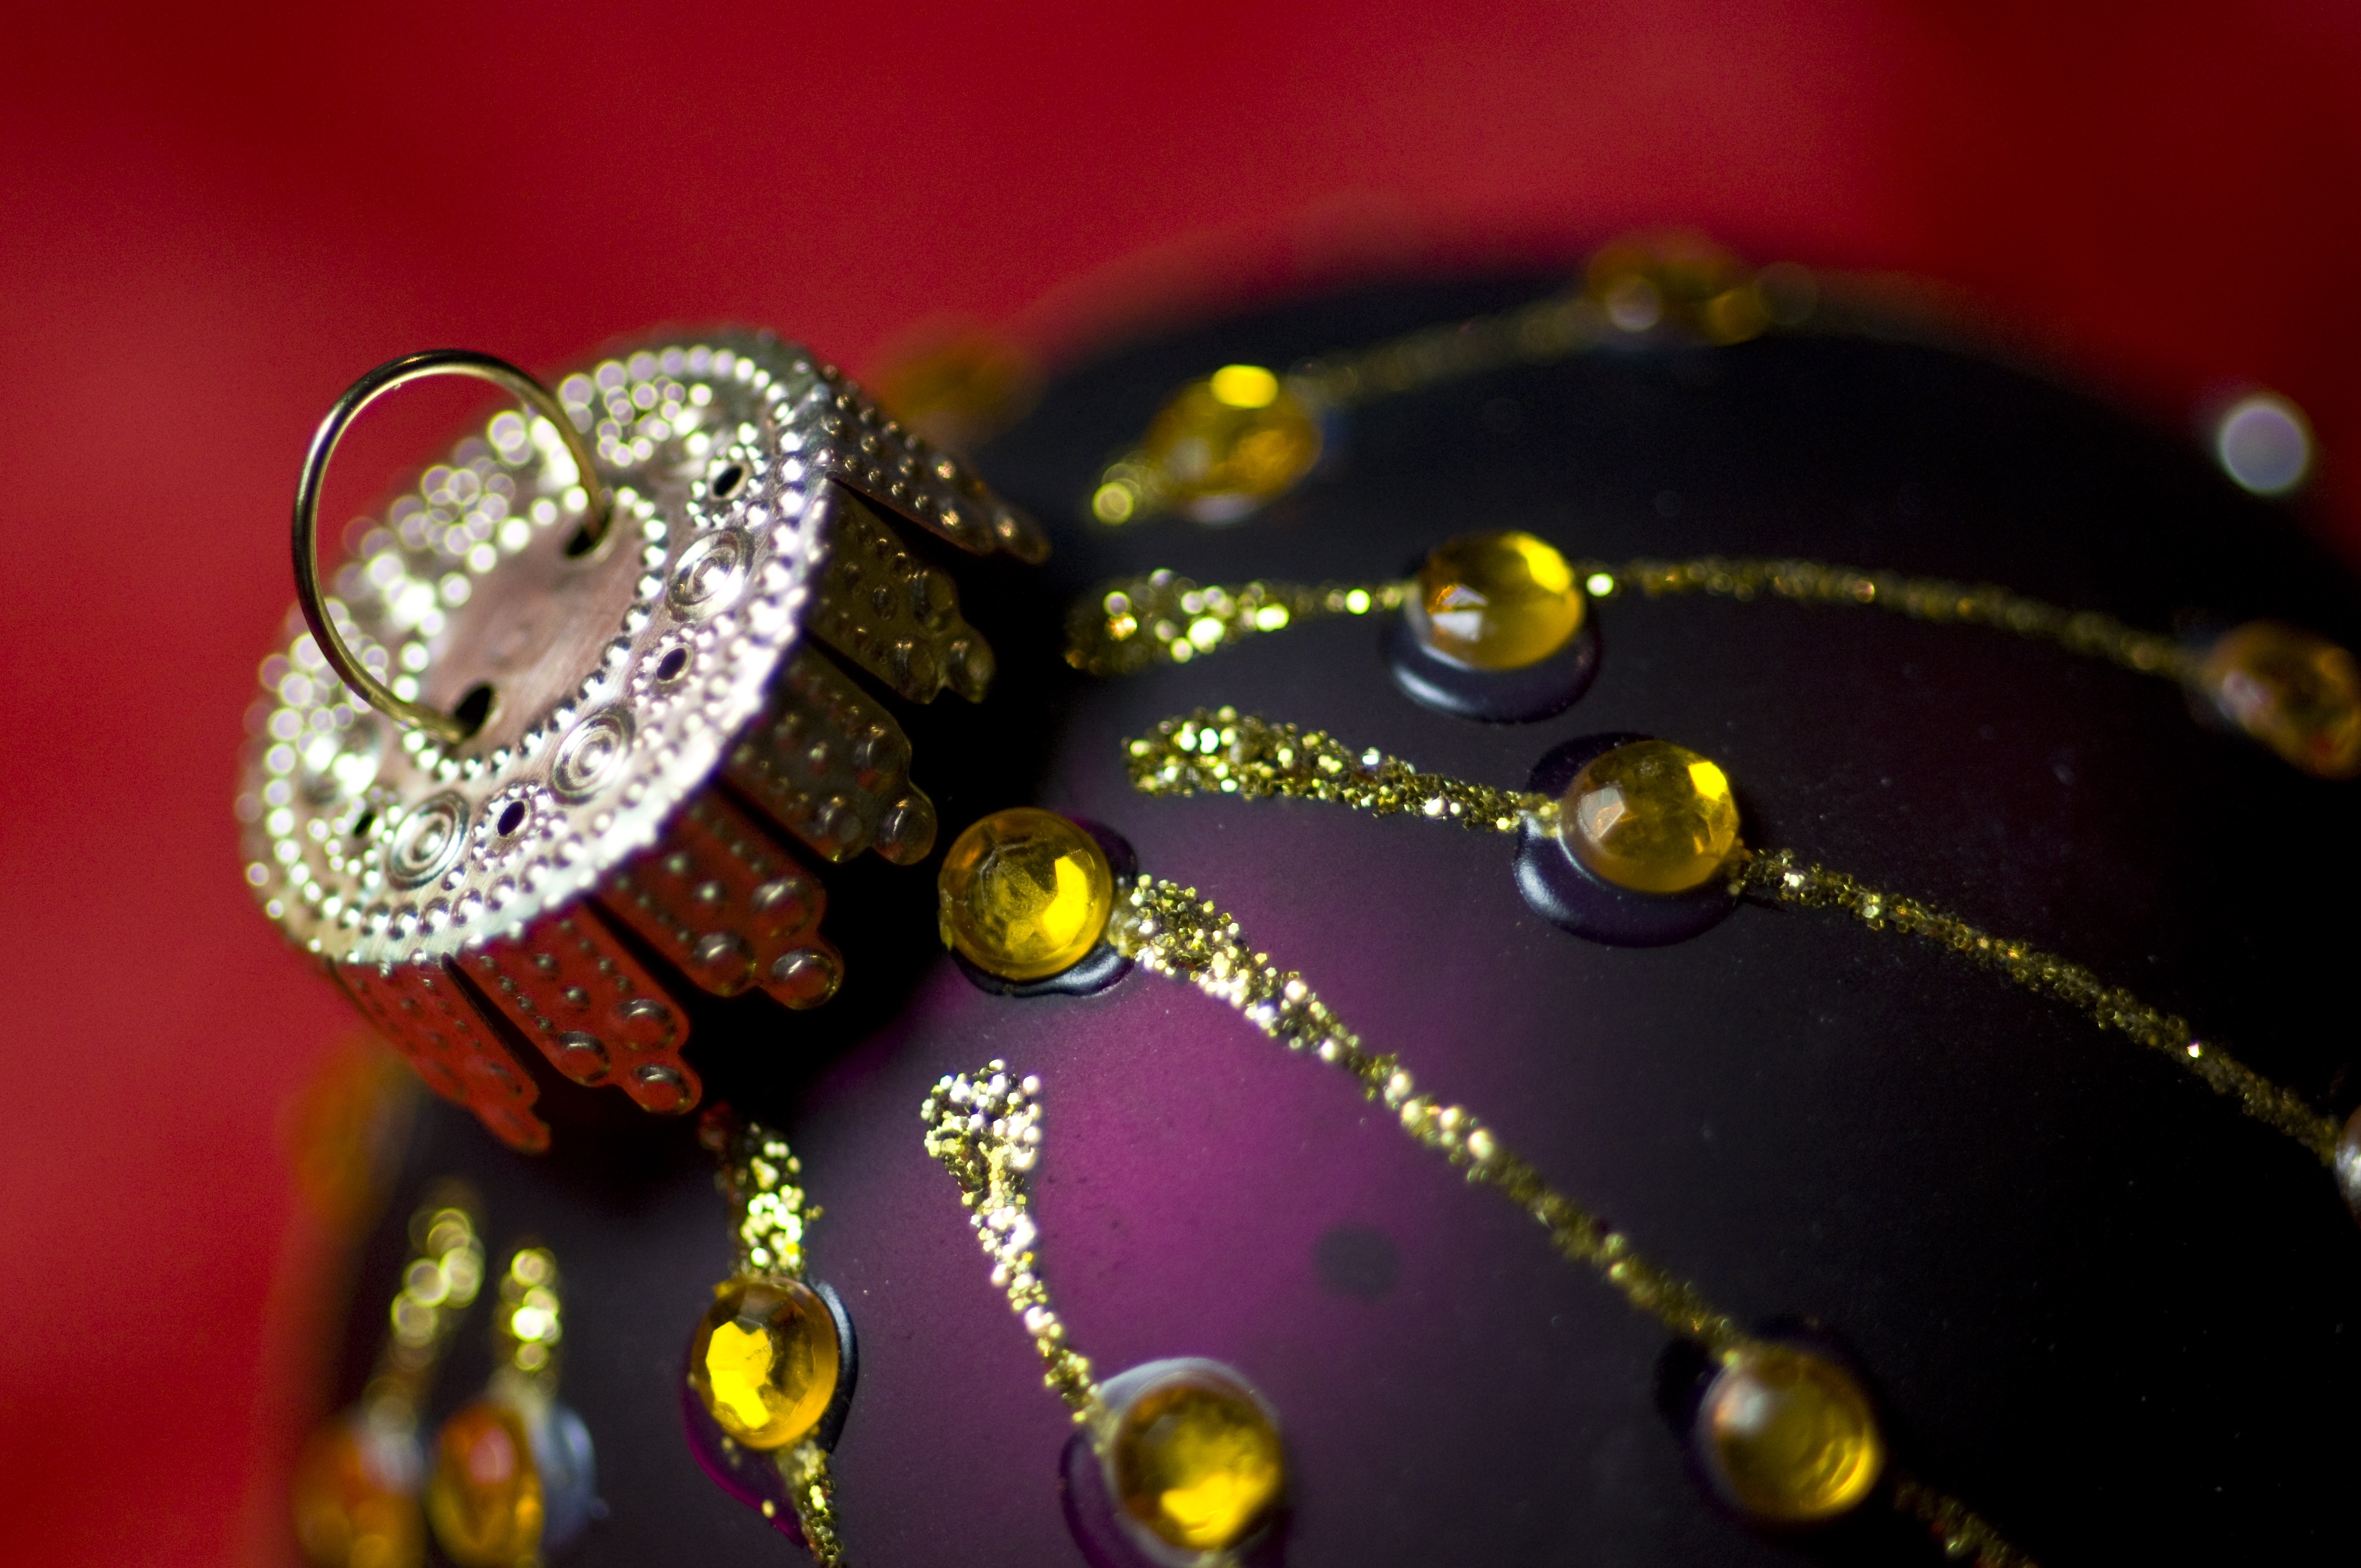
photography, flower, glass, decoration, holiday, yellow, christmas, circle, festive, bauble, ornament, christmas ornament, close up, jewellery, gold, ball, shiny, macro photography, fashion accessory